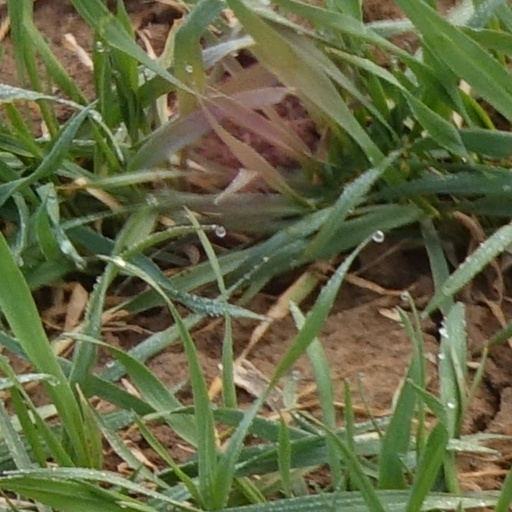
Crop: wheat